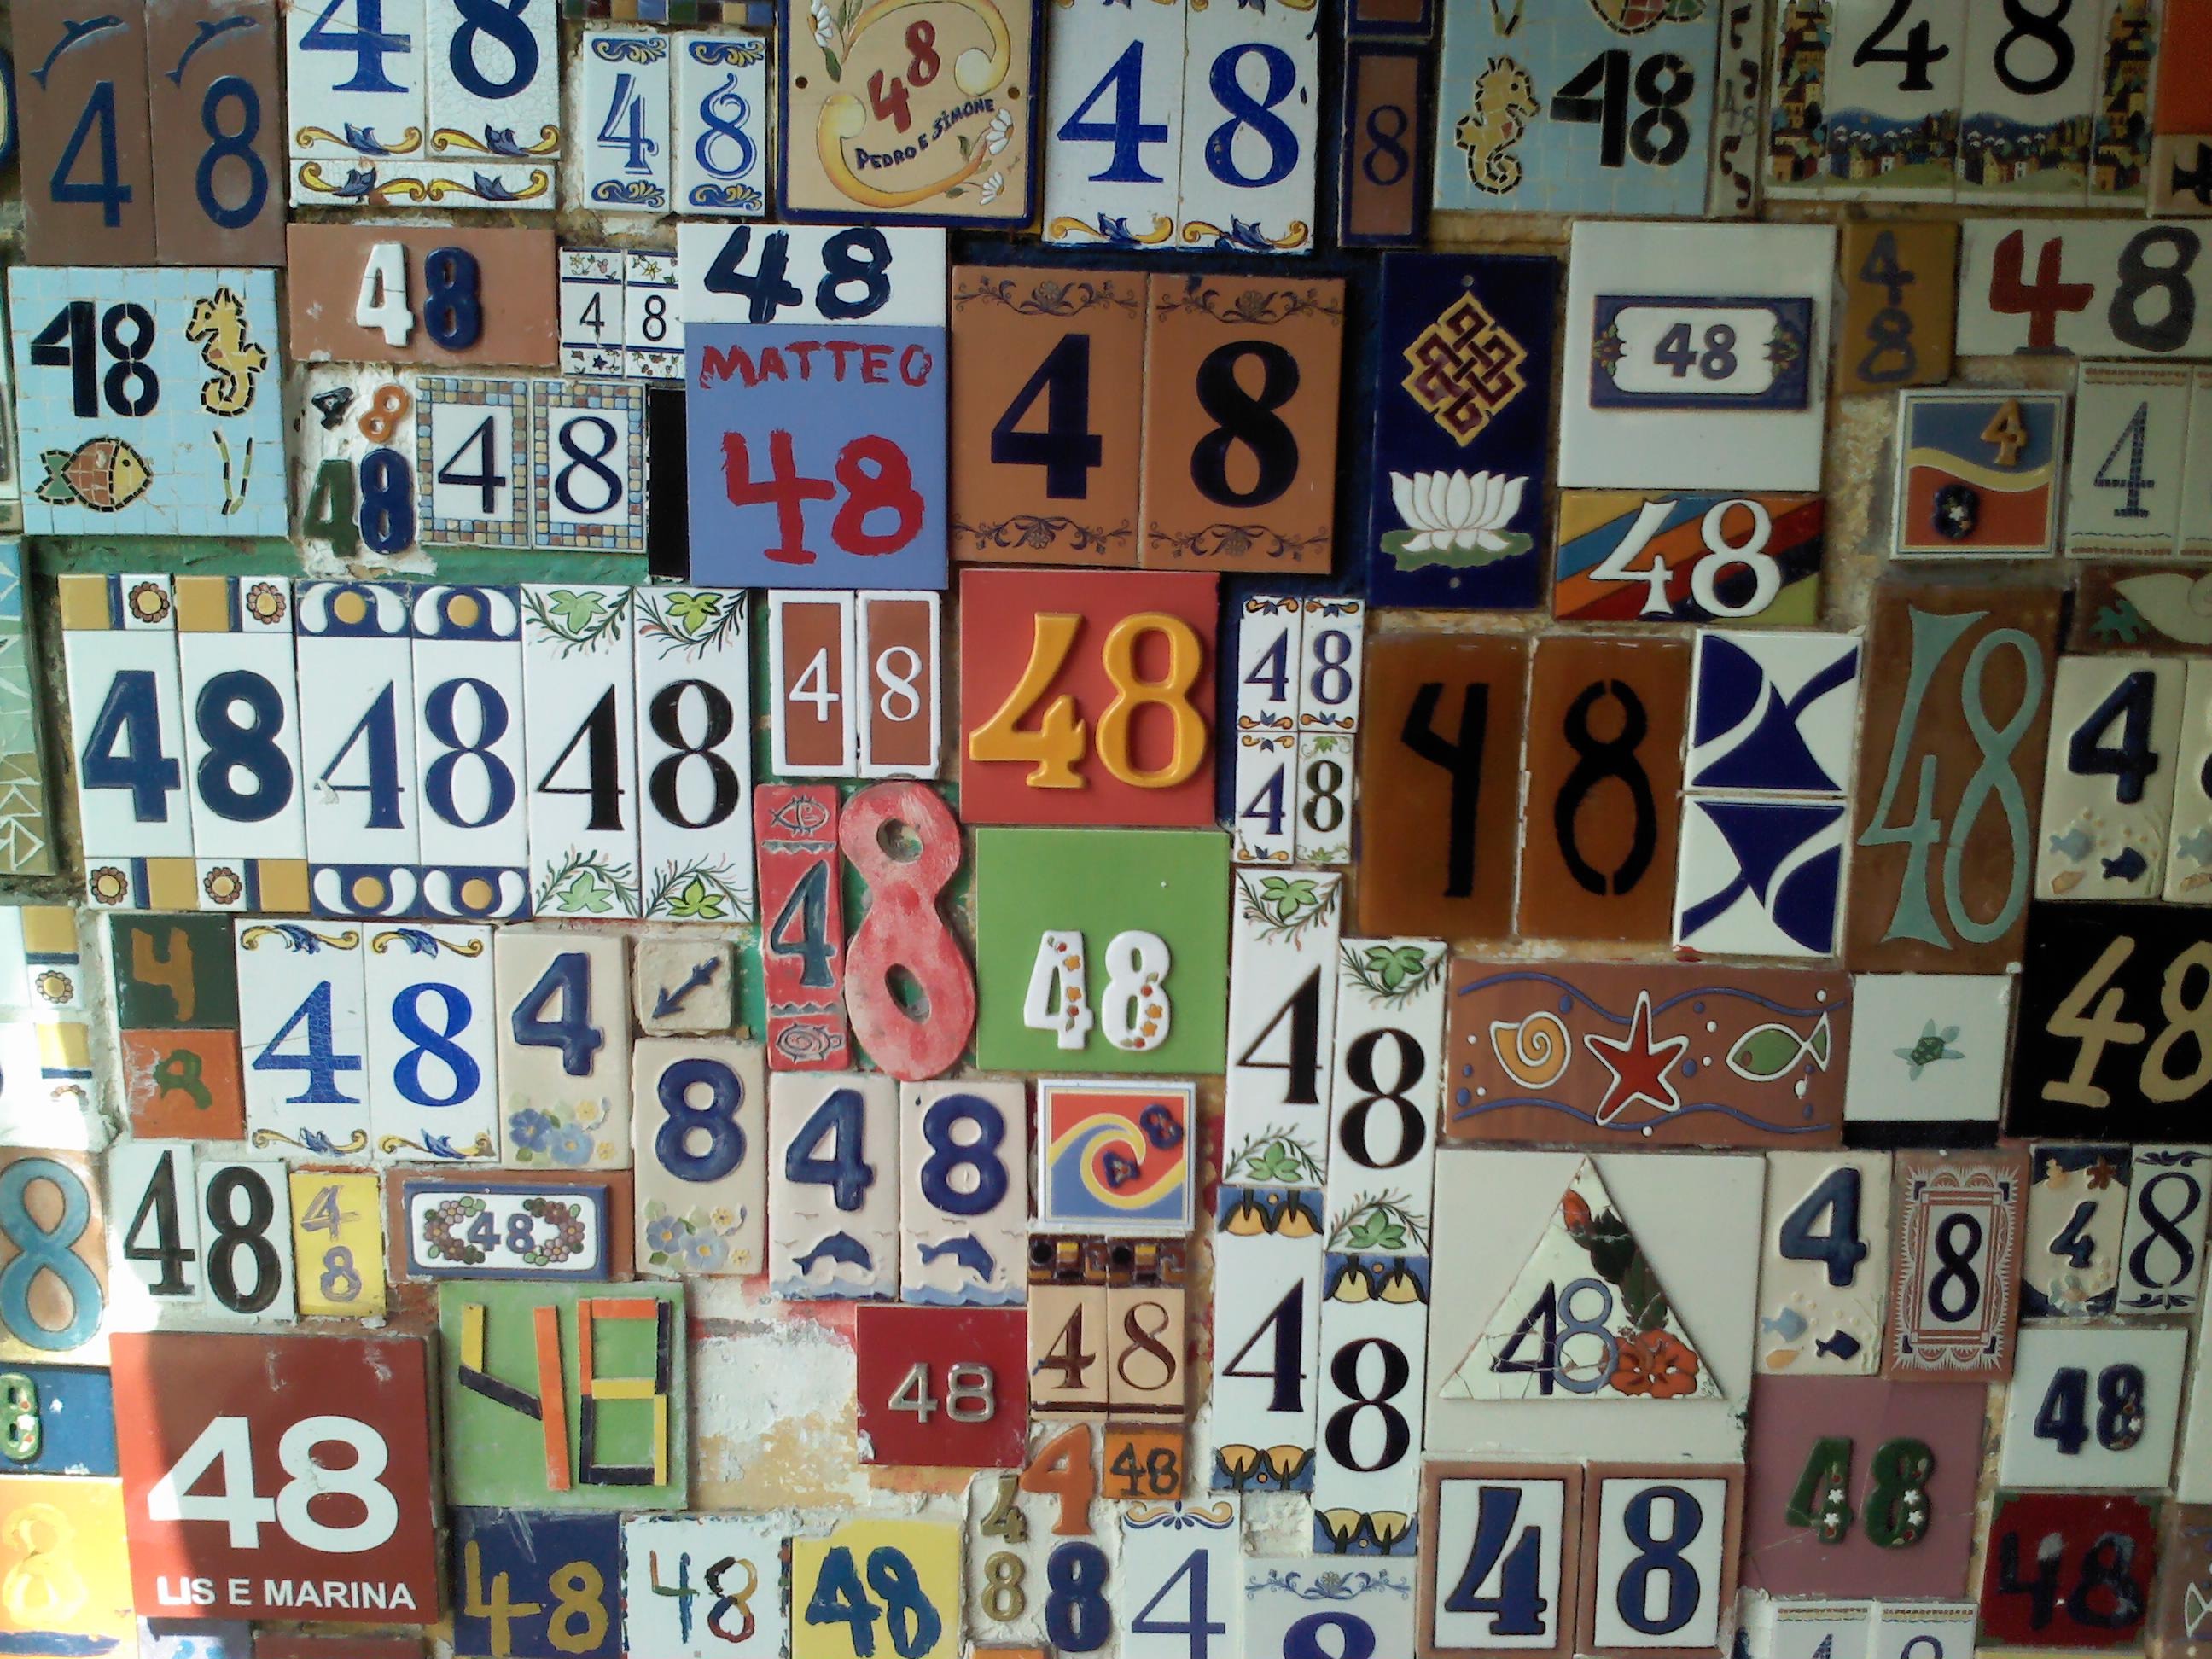
number, home, facade, font, art, numbers, games, indoor games and sports, tabletop game